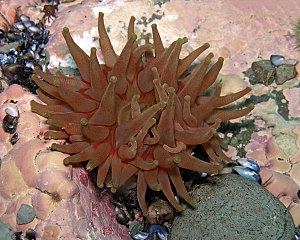
Stor søanemone
Den store søanemone er enlige koraldyr fra Nordatlanten, inklusiv de danske farvande.